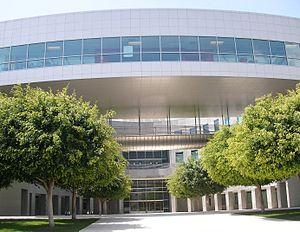
Fandango est une société américaine de billetterie qui vend des billets de cinéma par le biais de leur site internet ainsi que par leur application mobile.